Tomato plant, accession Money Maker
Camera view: bottom (45 deg); turntable rotation: 90 degrees
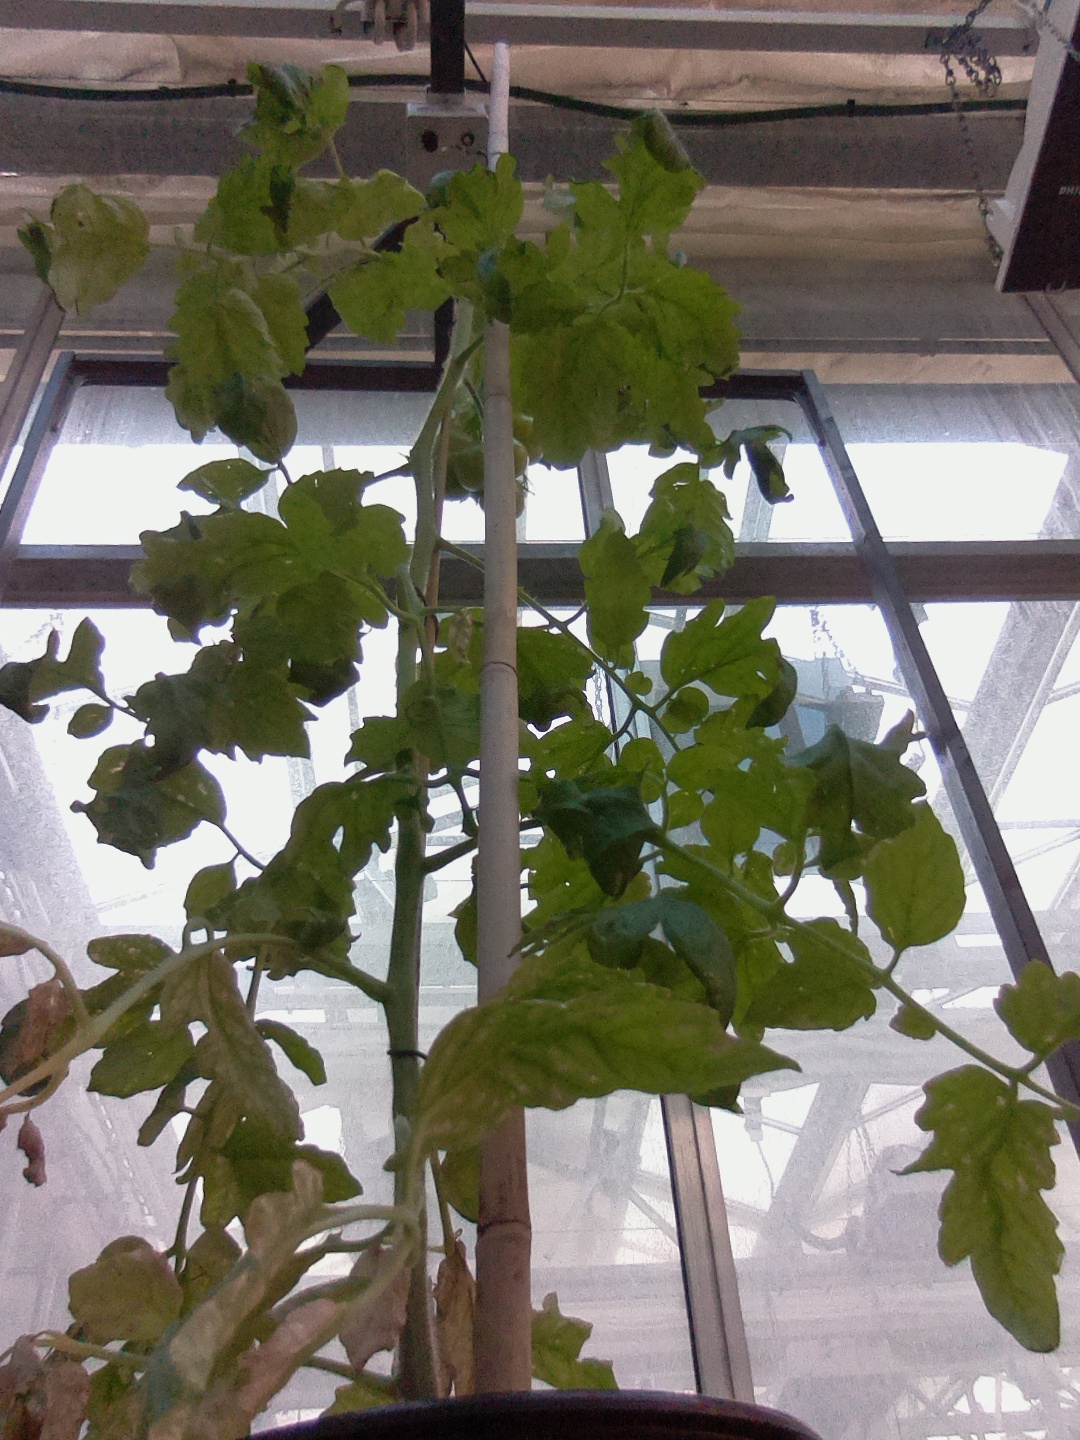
BBCH growth stage 74: 40%-50% of final fruit size